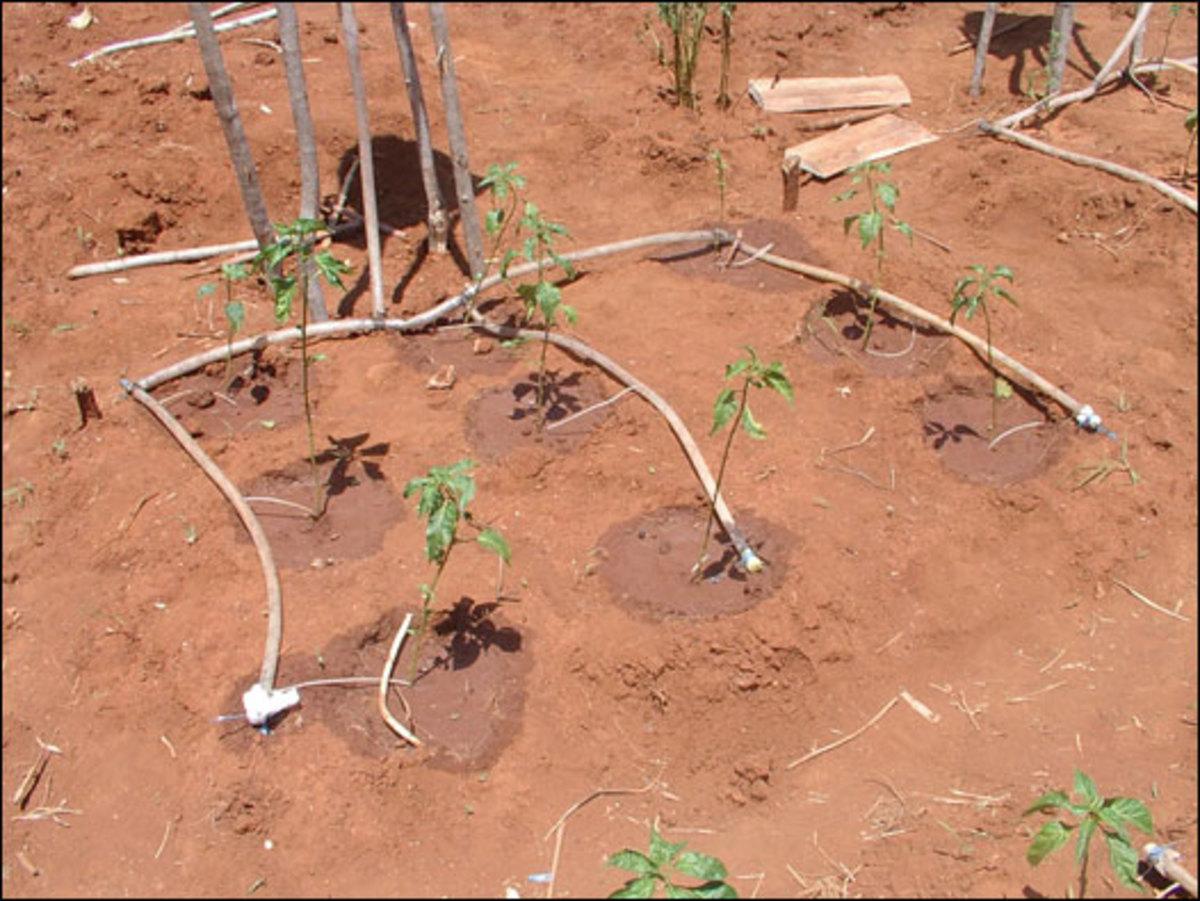
Eneo la wazi mfano wa bustani au kitalu lenye mimea iliyoota na kuchipua kwa rangi ya kijani kibichi. Huku mabomba yakipitishwa pembezoni mwa miea iyo. Kuashiria mfumo wa umwagiliaji katika shamba ilo.